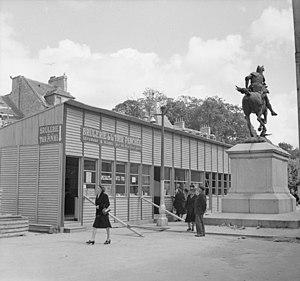
La reconstruction de Caen fait suite aux destructions subies par la ville de Caen, en France, pendant la bataille de Normandie. La ville a été détruite en grande partie par les bombardements dont la ville est la cible entre le 6 juin et le 17 août 1944.
L'histoire de France sous la Quatrième République est la période de l'histoire de France s'étendant entre 1946, année d'adoption de la Quatrième République et 1958, lors du passage à la Cinquième République.